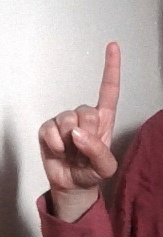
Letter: bb